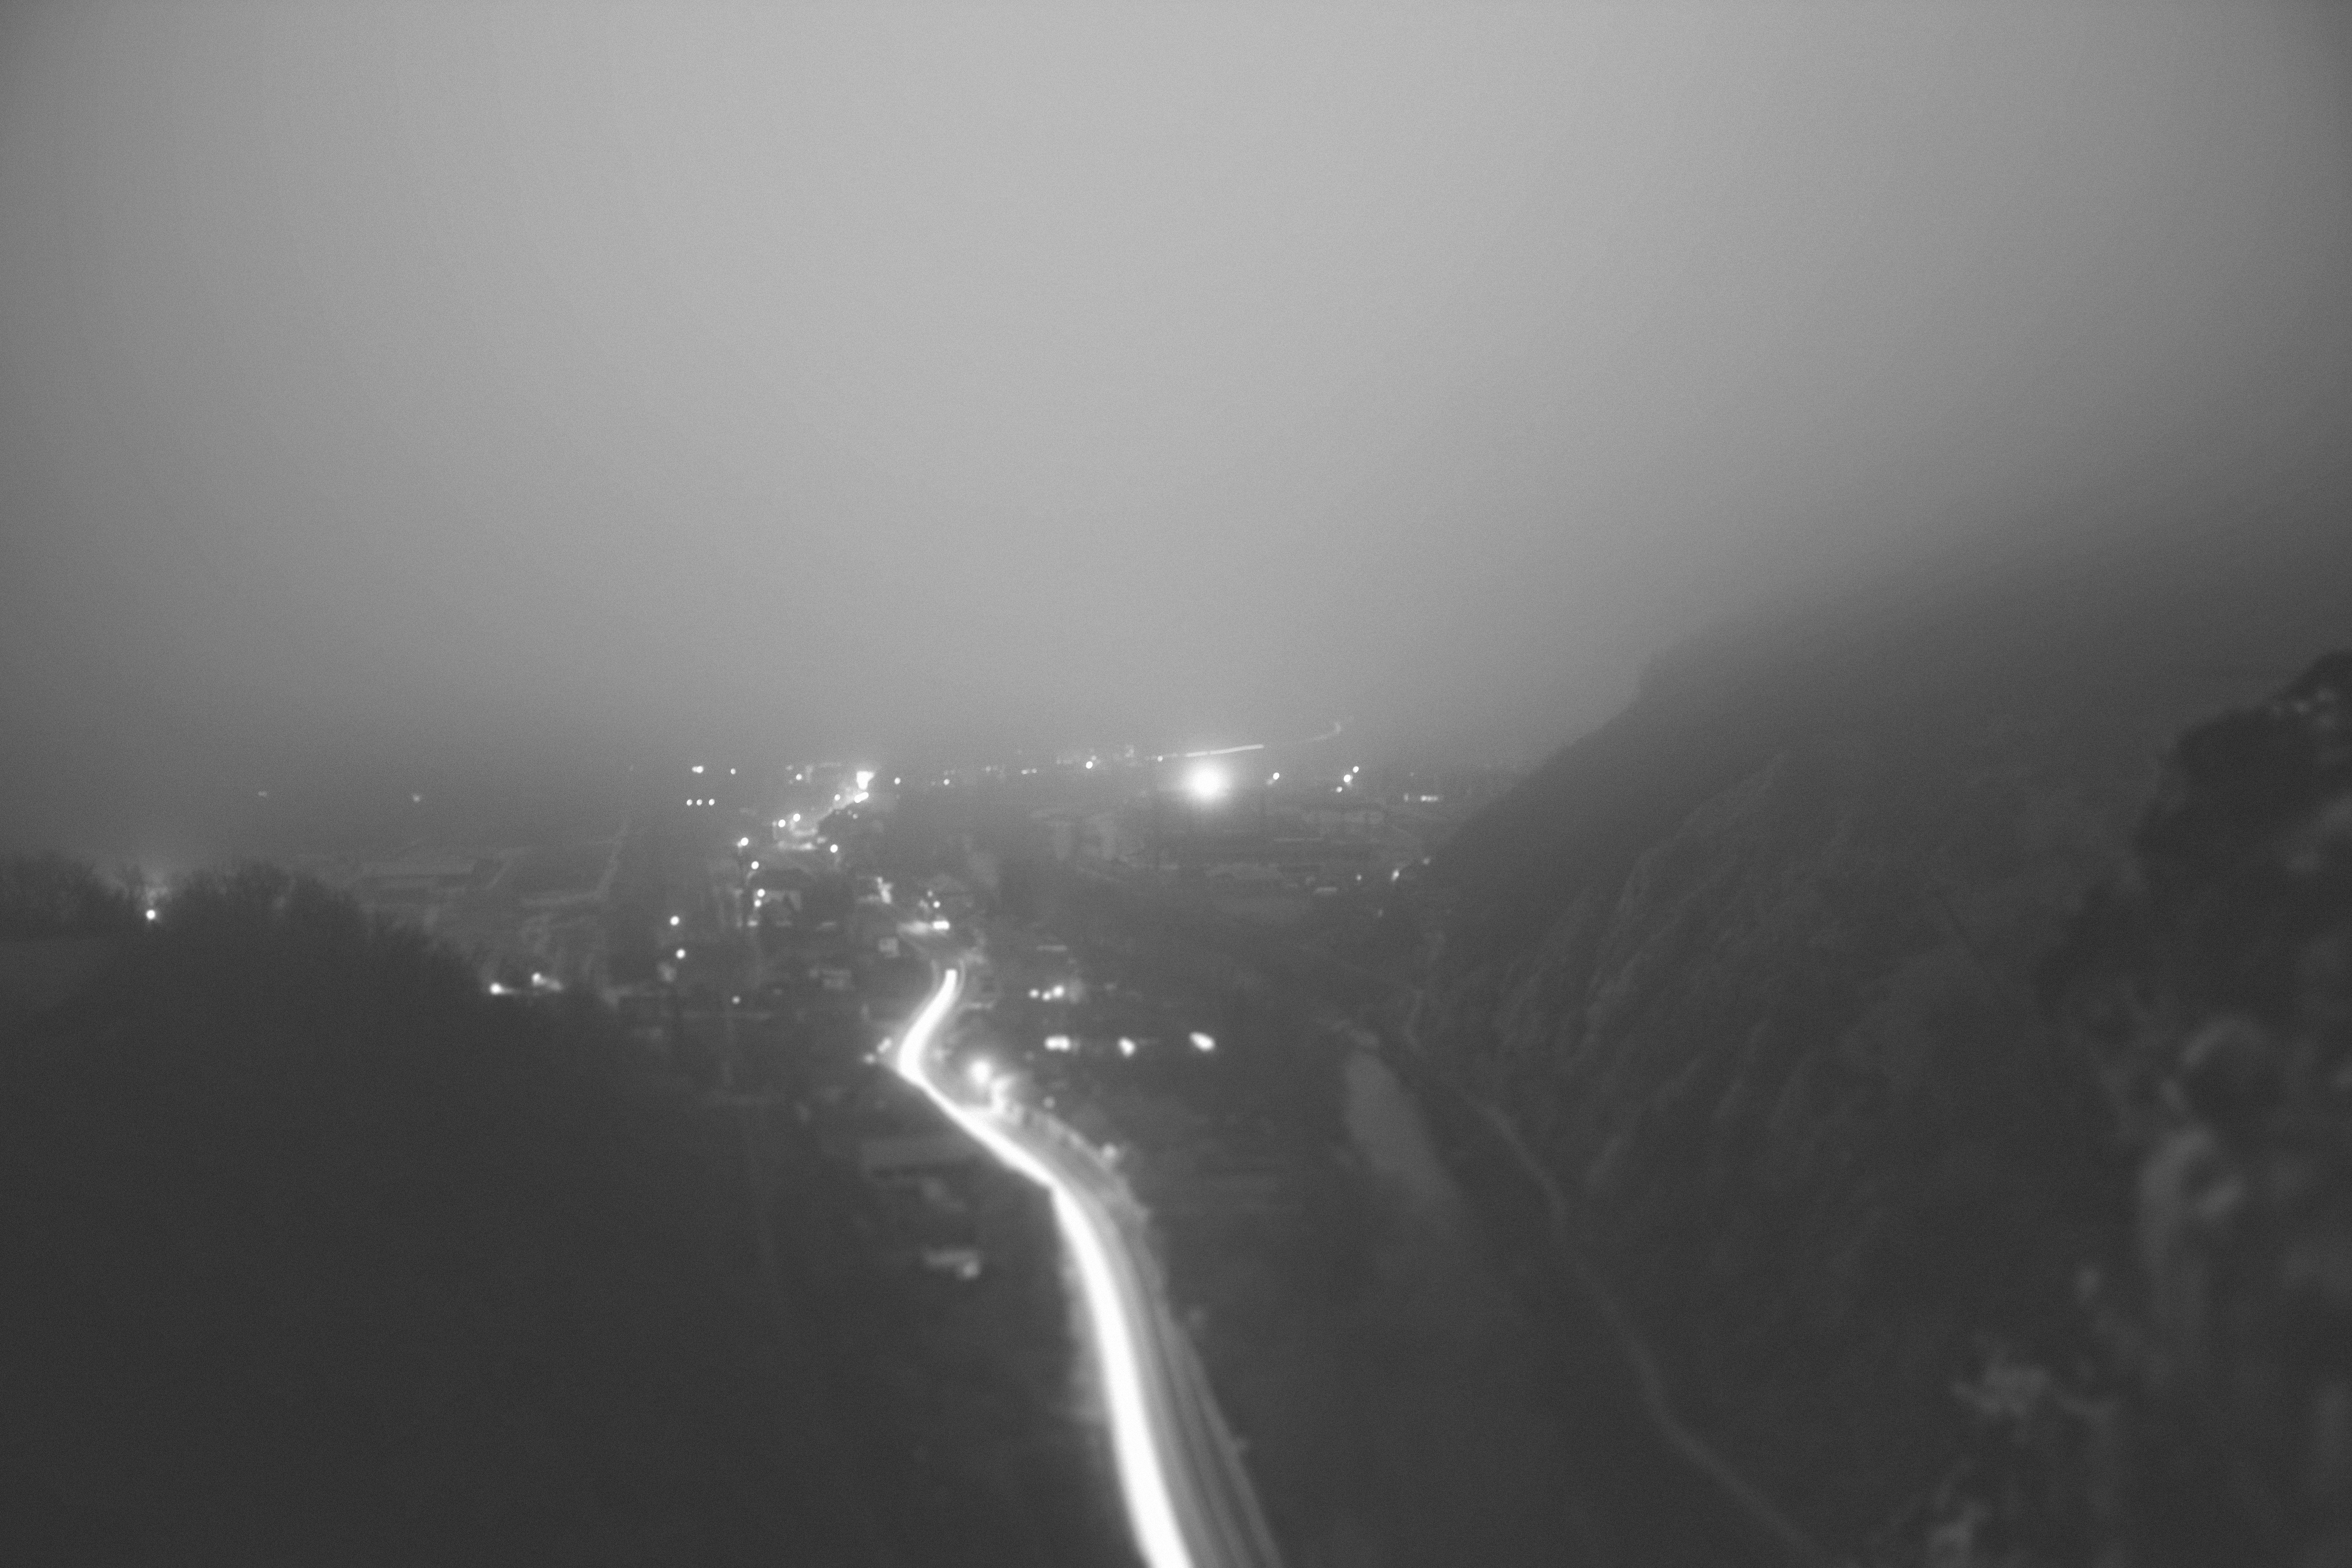
light, black and white, fog, mist, photography, sunlight, atmosphere, line, weather, haze, darkness, black, monochrome, monochrome photography, atmospheric phenomenon, atmosphere of earth